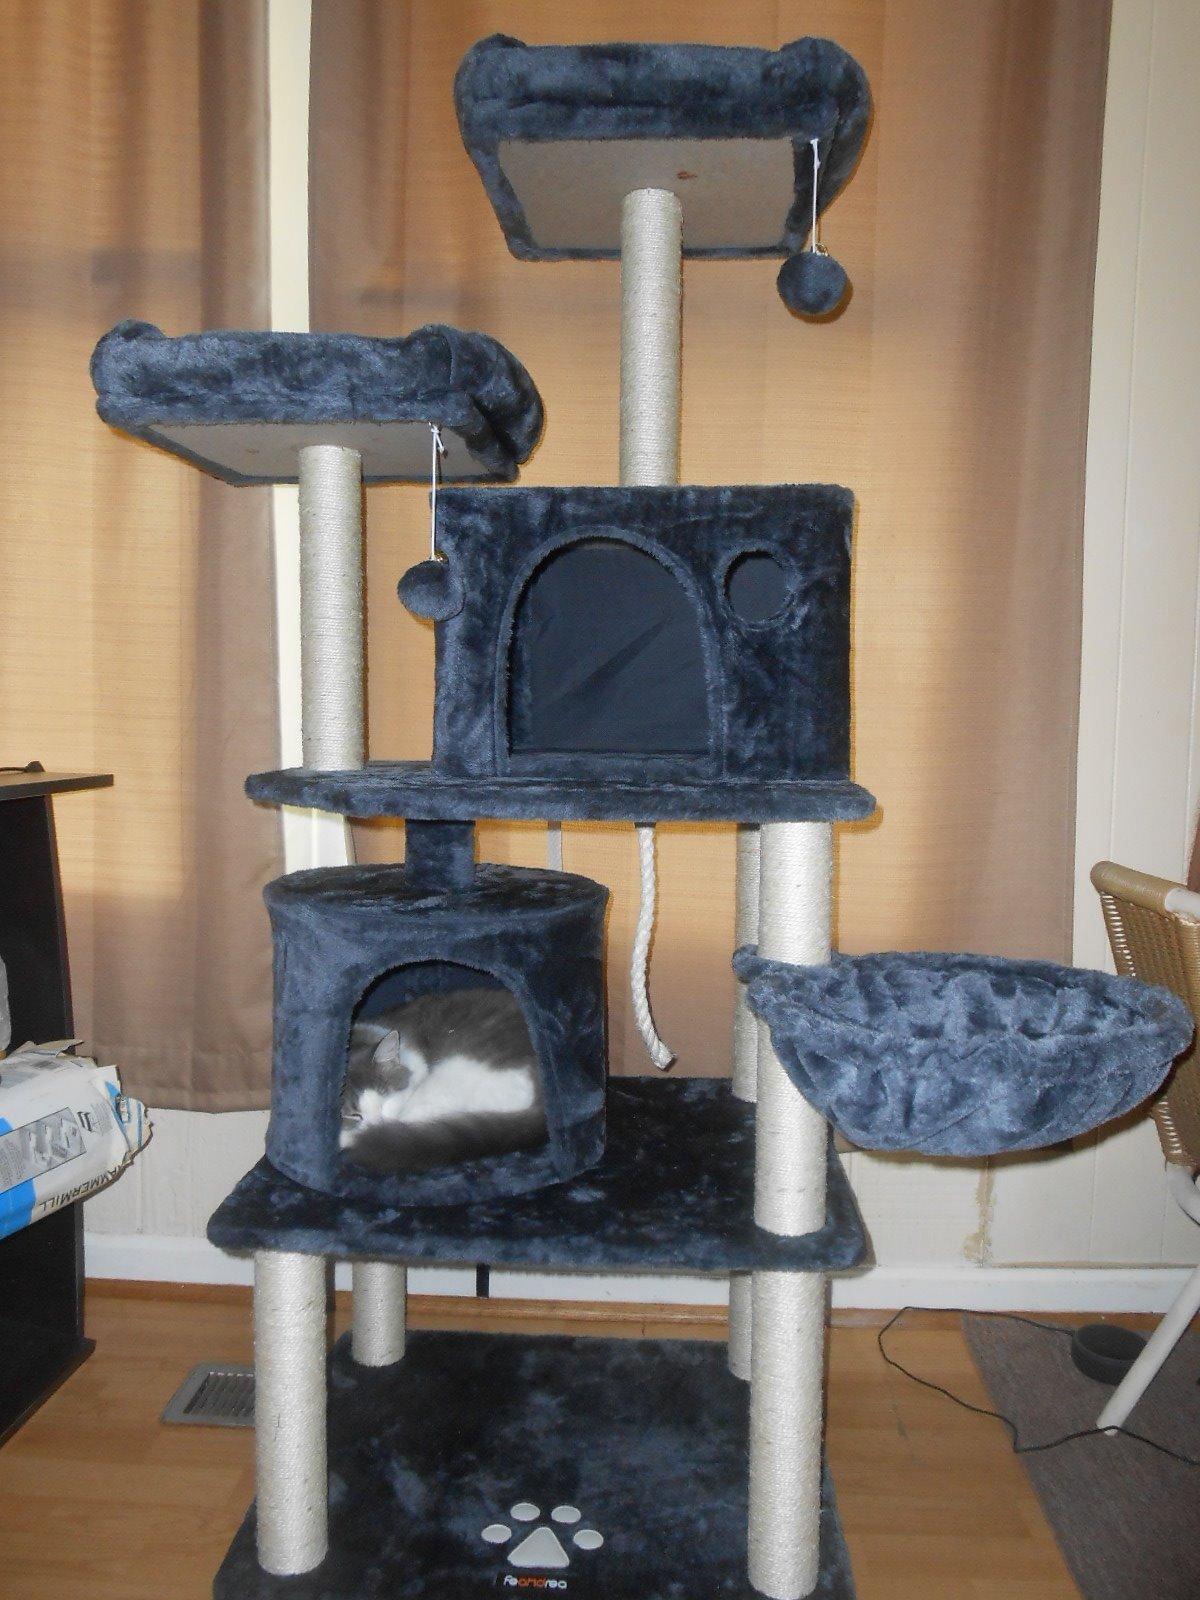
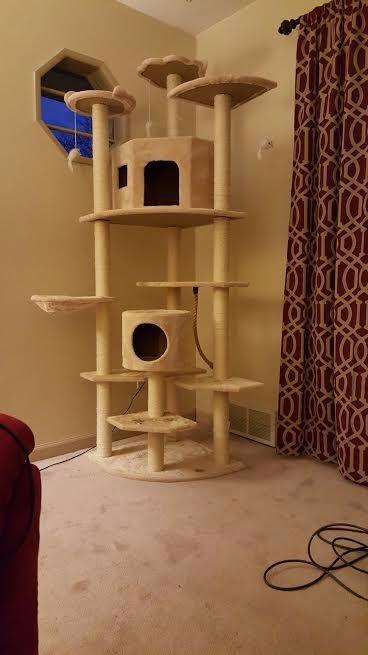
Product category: items_cat tree
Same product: no